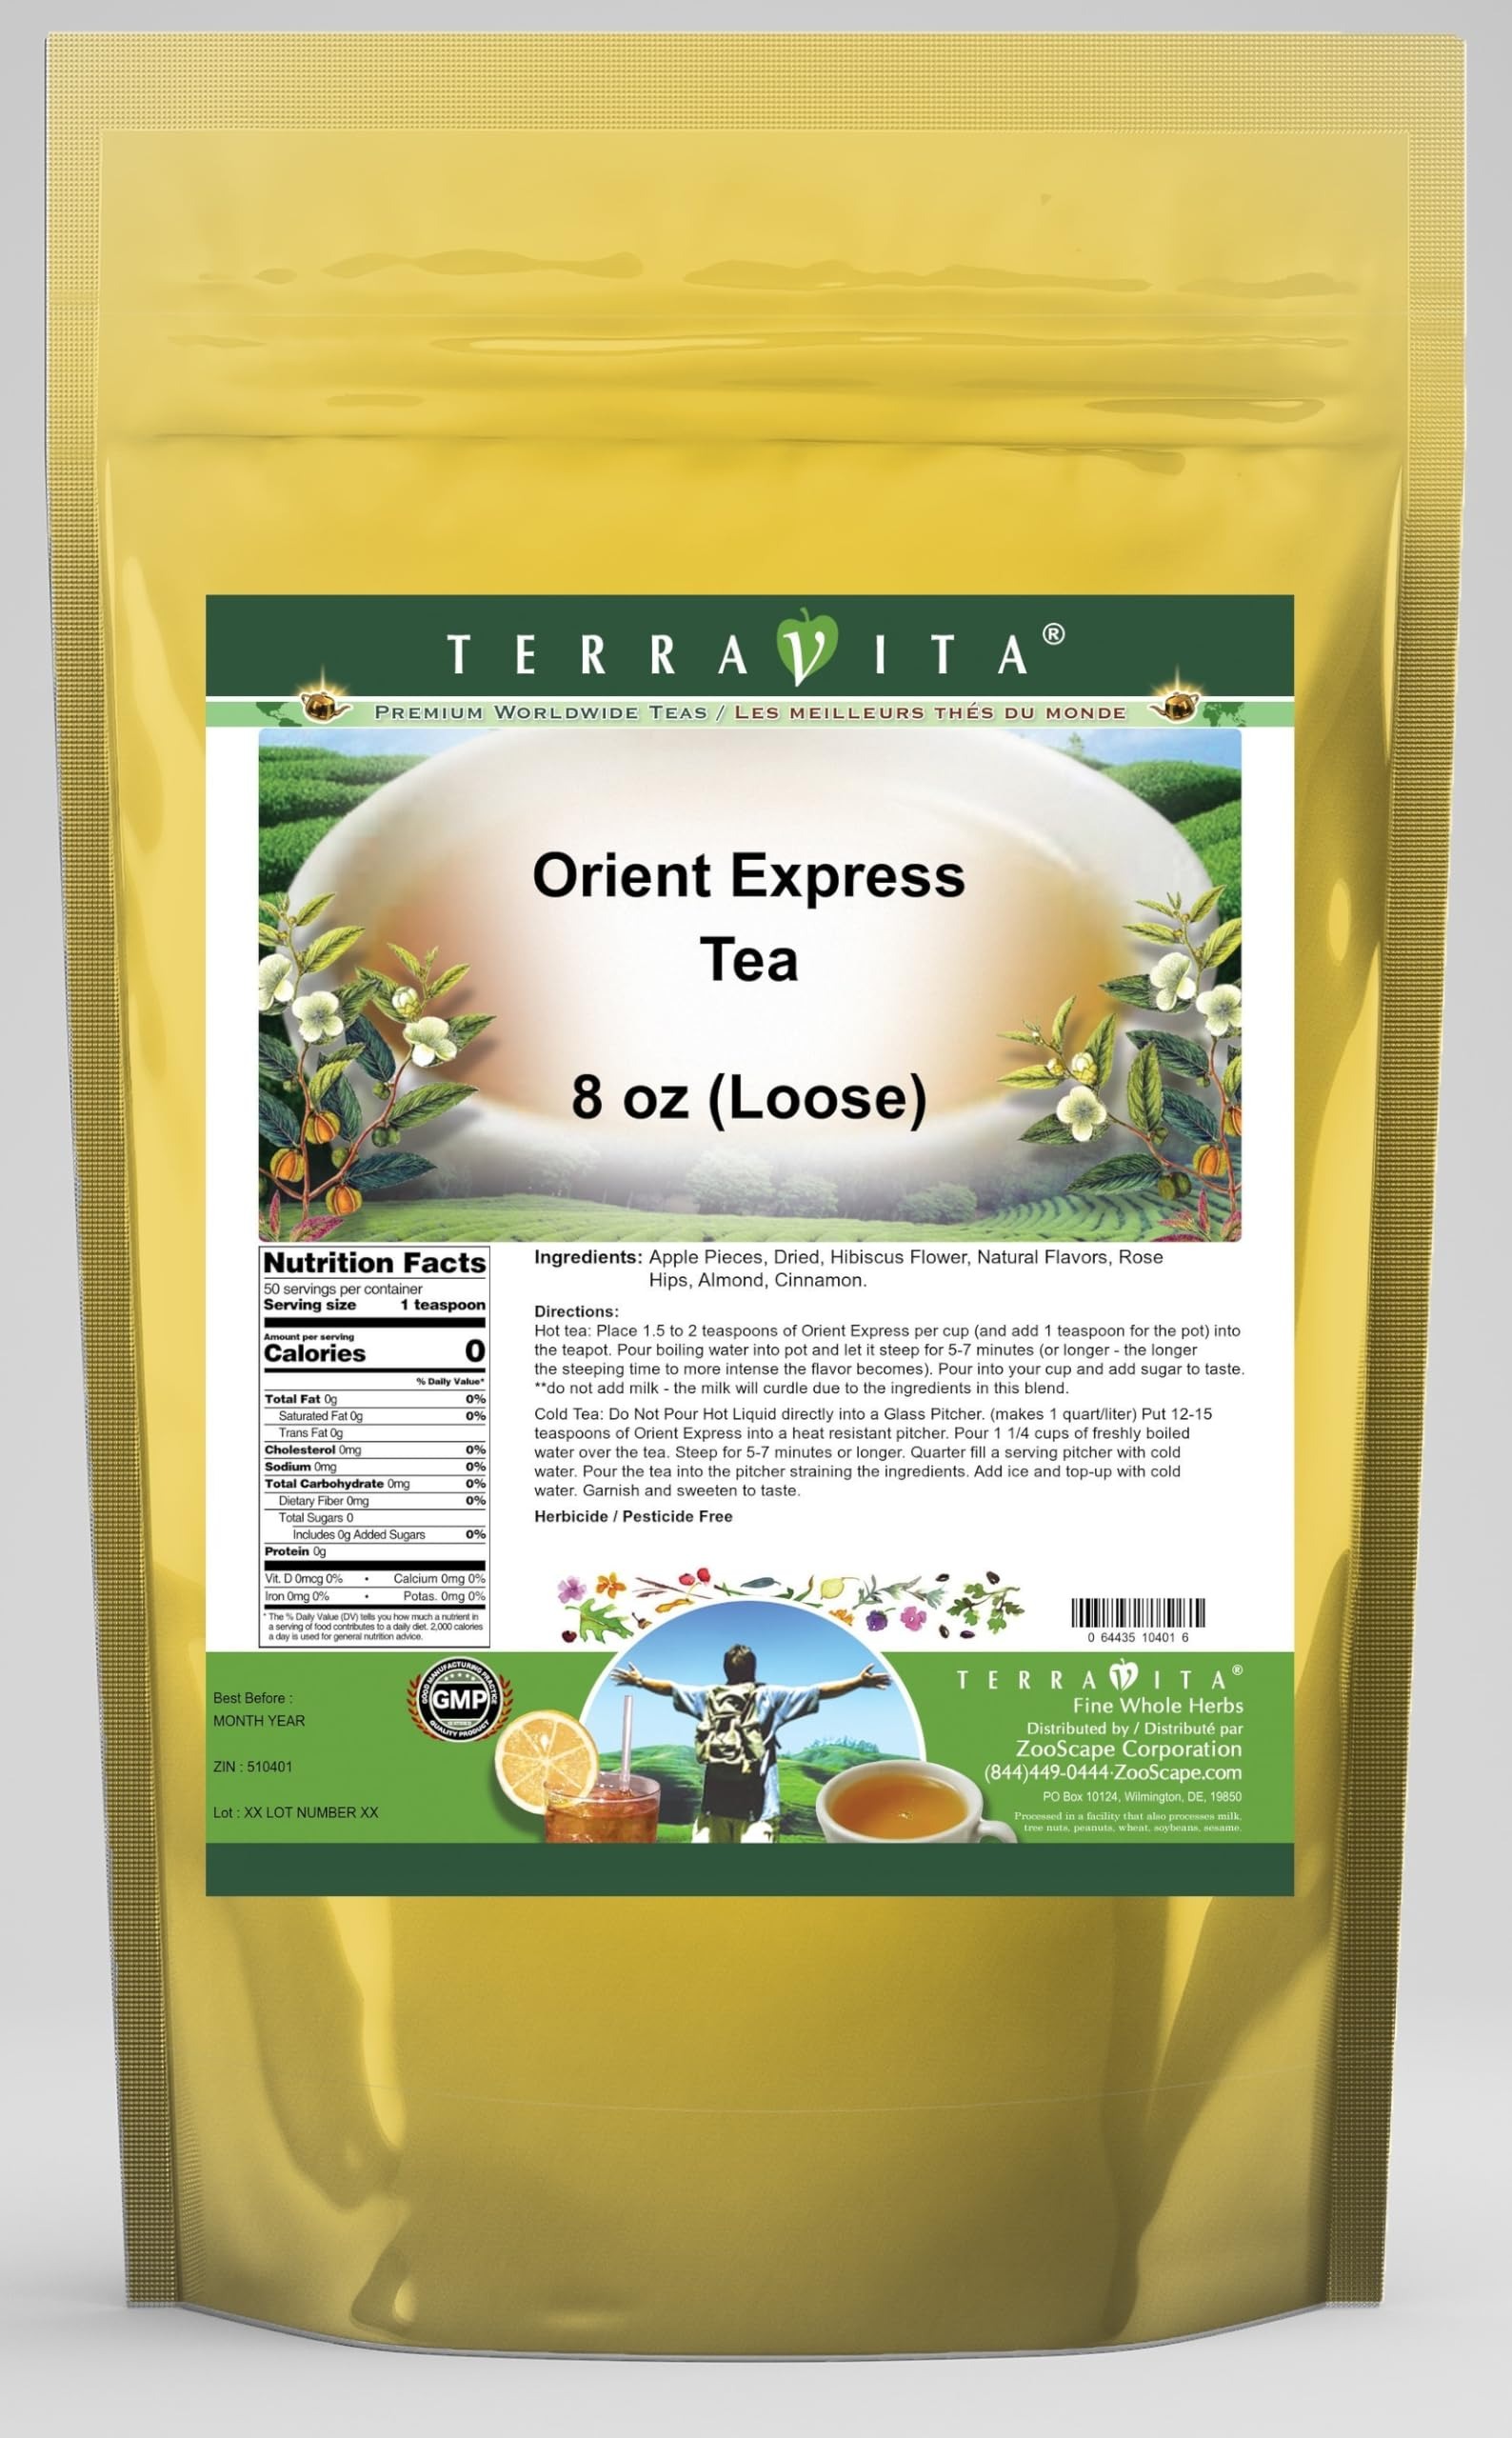
Item Name: Orient Express Tea (Loose) (8 oz, ZIN: 510401) - 2 Pack
Bullet Point 1: Herb and fruit tea in some circles is considered a new type of tea. We formulated this blend to accommodate tastes of people who wanted to experience a refreshing healthy new style drink without caffeine. What we got was a terrific "tea" that is unbelievably delicious and enjoyed hot or cold. This tea has a very exotic flavor profile. The delicious blend of cinnamon and fruit flavors combined with the natural flavors and tartness of the various dried fruits create a summertime cooler or a wint
Bullet Point 2: No fillers.
Bullet Point 3: Manufacturer: TerraVita
Bullet Point 4: Size: 8 oz
Bullet Point 5: Loose Leaf Herbal Tea - Packed in a convenient upright pouch!
Product Description: Herb and fruit tea in some circles is considered a new type of tea. We formulated this blend to accommodate tastes of people who wanted to experience a refreshing healthy new style drink without caffeine. What we got was a terrific "tea" that is unbelievably delicious and enjoyed hot or cold. This tea has a very exotic flavor profile. The delicious blend of cinnamon and fruit flavors combined with the natural flavors and tartness of the various dried fruits create a summertime cooler or a wintertime summer reminder. - This tea has a flavor with spicy cinnamon notes and blended with sweet nutty almond and exotic fruit. You can imagine this drink being served on the fabled train which runs between Paris and Istanbul. The intrigue that follows this train complements the mystery in the of fruit and spice, not unlike some of the shadowy and mysterious characters who rode The Orient Express on their missions to the dark corners of The Middle - Spicy cinnamon and sweet, nutty almond flavor - Hot tea brewing method: Place 1.5 to 2 teaspoons of Orient Express per cup (and add 1 teaspoon for the pot) into the teapot. Pour boiling water into pot and let it steep for 5-7 minutes (or longer - the longer the steeping time to more intense the flavor becomes). Pour into your cup and add sugar to taste. **do not add milk - the milk will curdle due to the ingredients in this blend. - Cold tea brewing method: Do Not Pour Hot Liquid directly into a Glass Pitcher. (makes 1 quart/liter) Put 12-15 teaspoons of Orient Express into a heat resistant pitcher. Pour 1 1/4 cups of freshly boiled water over the tea. Steep for 5-7 minutes or longer. Quarter fill a serving pitcher with cold water. Pour the tea into the pitcher straining the ingredients. Add ice and top-up with cold water. Garnish and s
Value: 16.0
Unit: Ounce

Price: 91.65